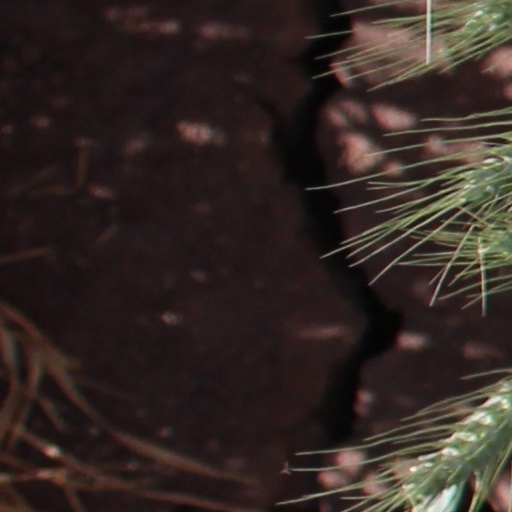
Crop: wheat